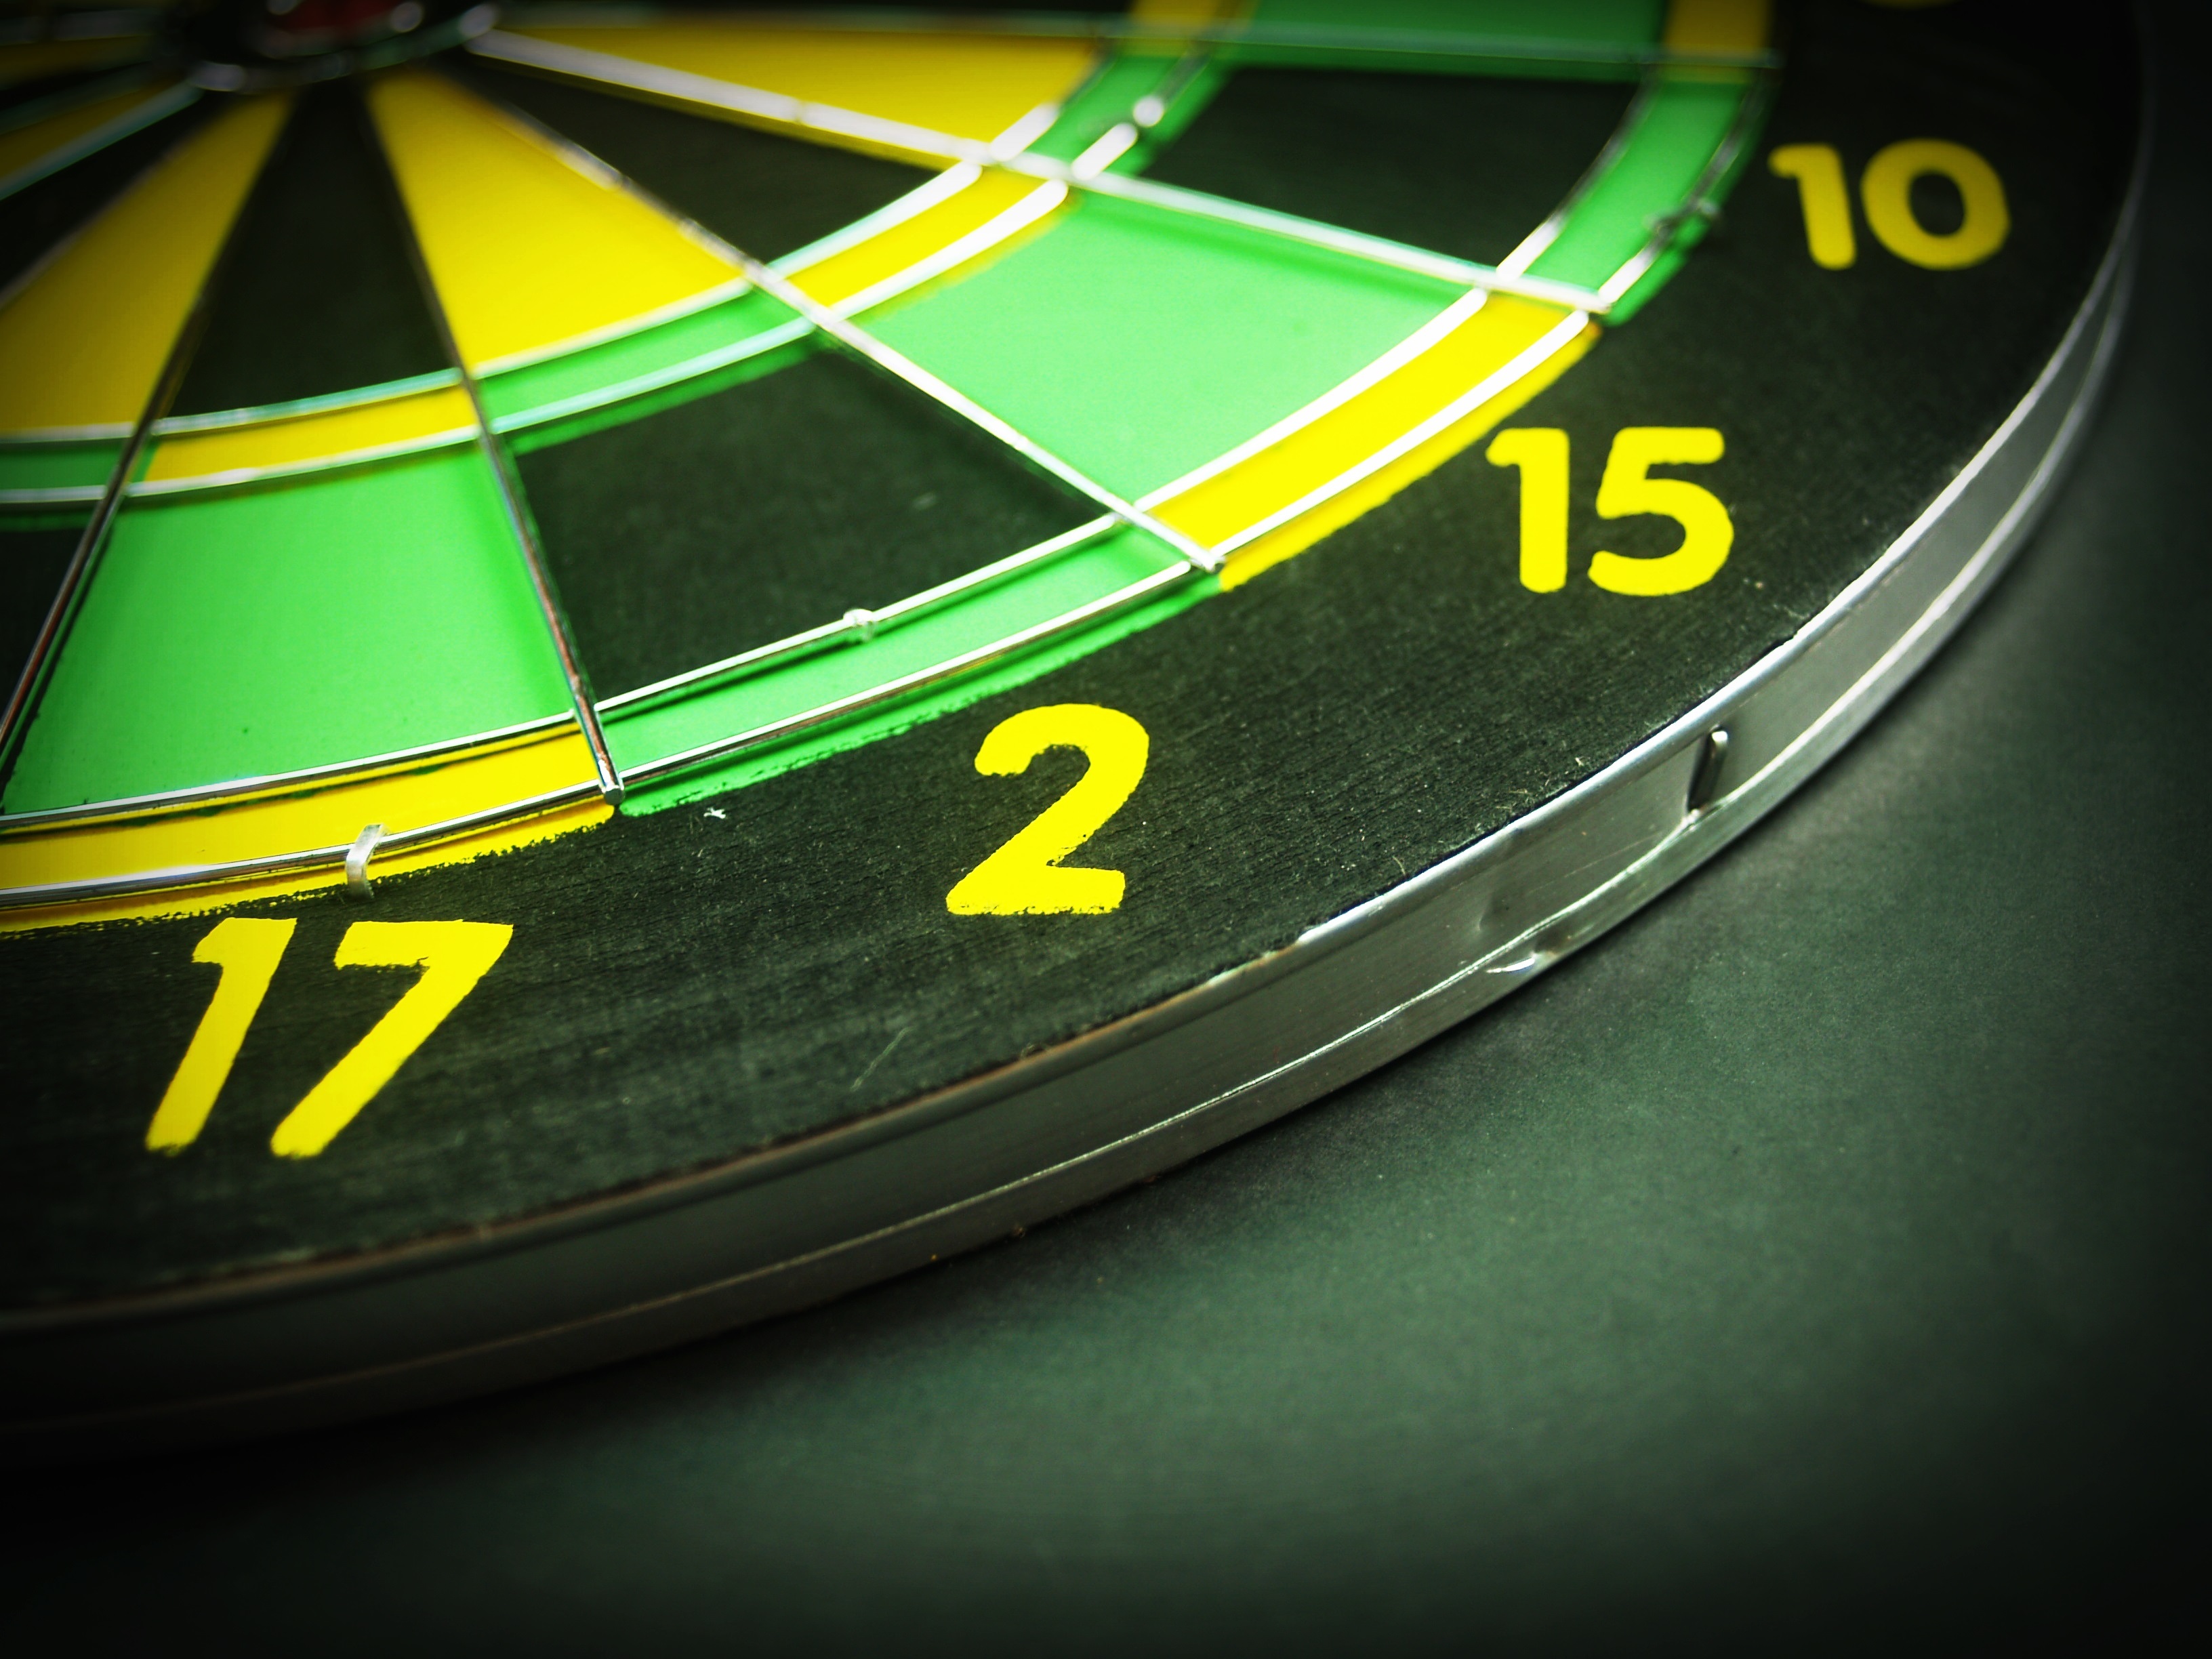
board, wheel, game, number, recreation, color, black, point, closeup, skill, goal, circle, hipster, close up, throw, bull, competition, arrow, one, focus, sports, single, eye, strategy, shot, center, s, games, shape, luck, perfection, winner, selective, target, aim, victory, success, perfect, score, winning, achievement, aiming, accuracy, hit, dart, successful, achieve, precise, bullseye, dartboard, sisal